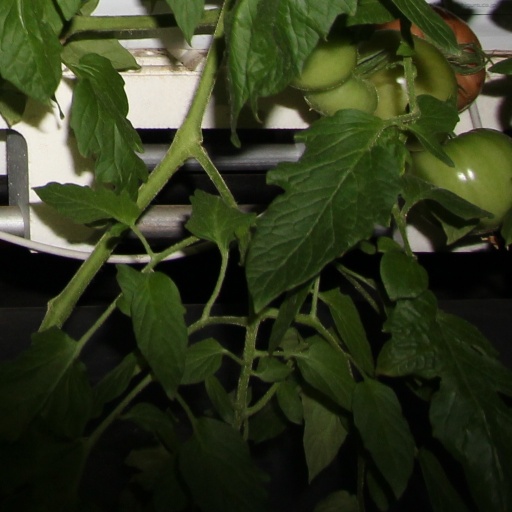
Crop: tomato